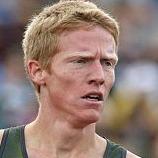
Age: 24